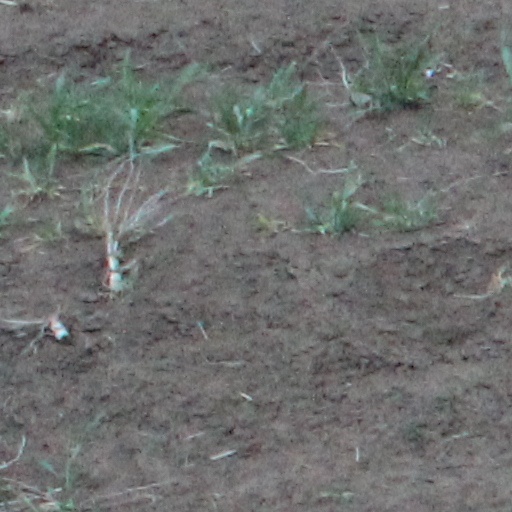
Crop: wheat